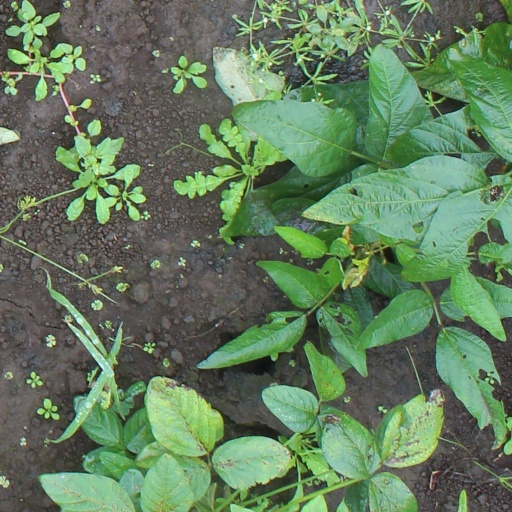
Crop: soybean